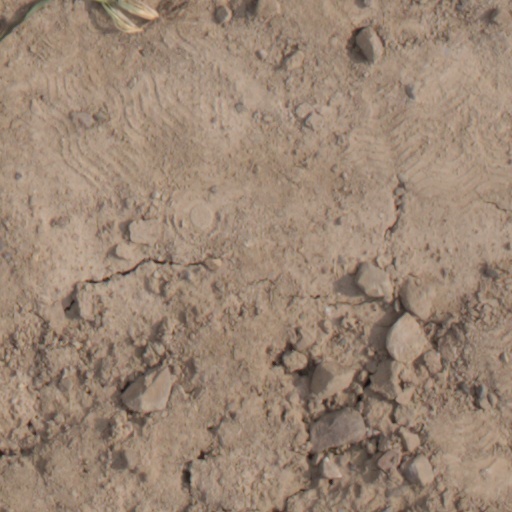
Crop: wheat